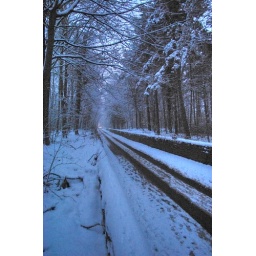
xmas eve 09 climbing over wall onto church lane